Answer in natural language. Which point is closer to the camera taking this photo, point A  or point B? Choose between the following options: B or A
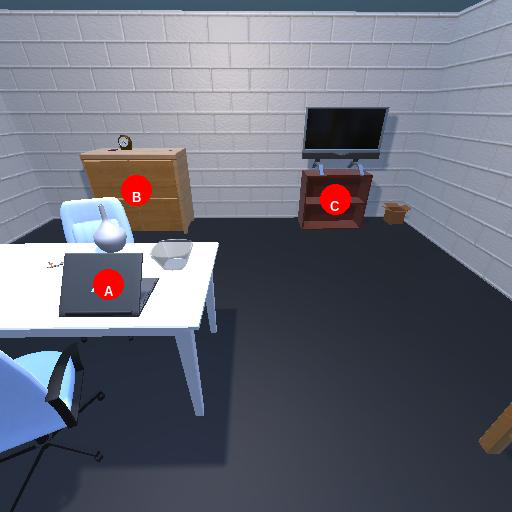
<answer>A</answer>